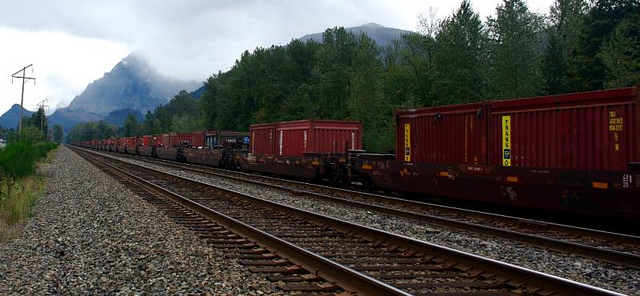
A very long train traveling along side of a forest.

A railroad track with a train passing down it.

A train with many cars is on one of three sets of train tracks

a long red freight train coming down the track

a long red train is on some tracks